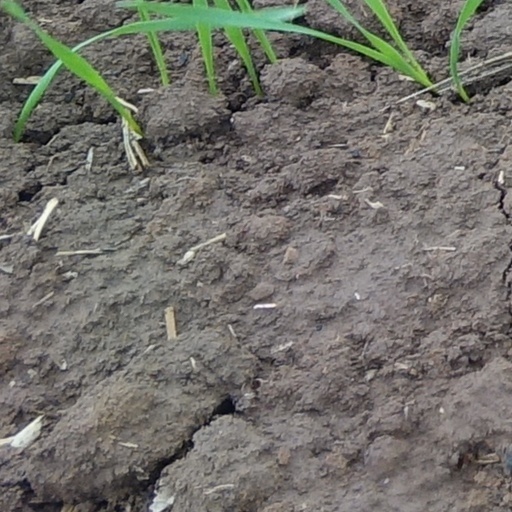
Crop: wheat